Brno

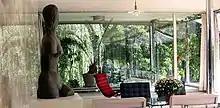
Villa Tugendhat, protected as a UNESCO World Heritage Site

In 2019, 62,000 students were enrolled in Brno's higher education institutions. The city is also home to a number of research and development institutions, including the Central European Institute of Technology (CEITEC), and the International Clinical Research Center (ICRC).